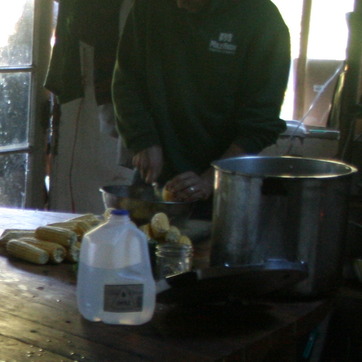
Material: skin